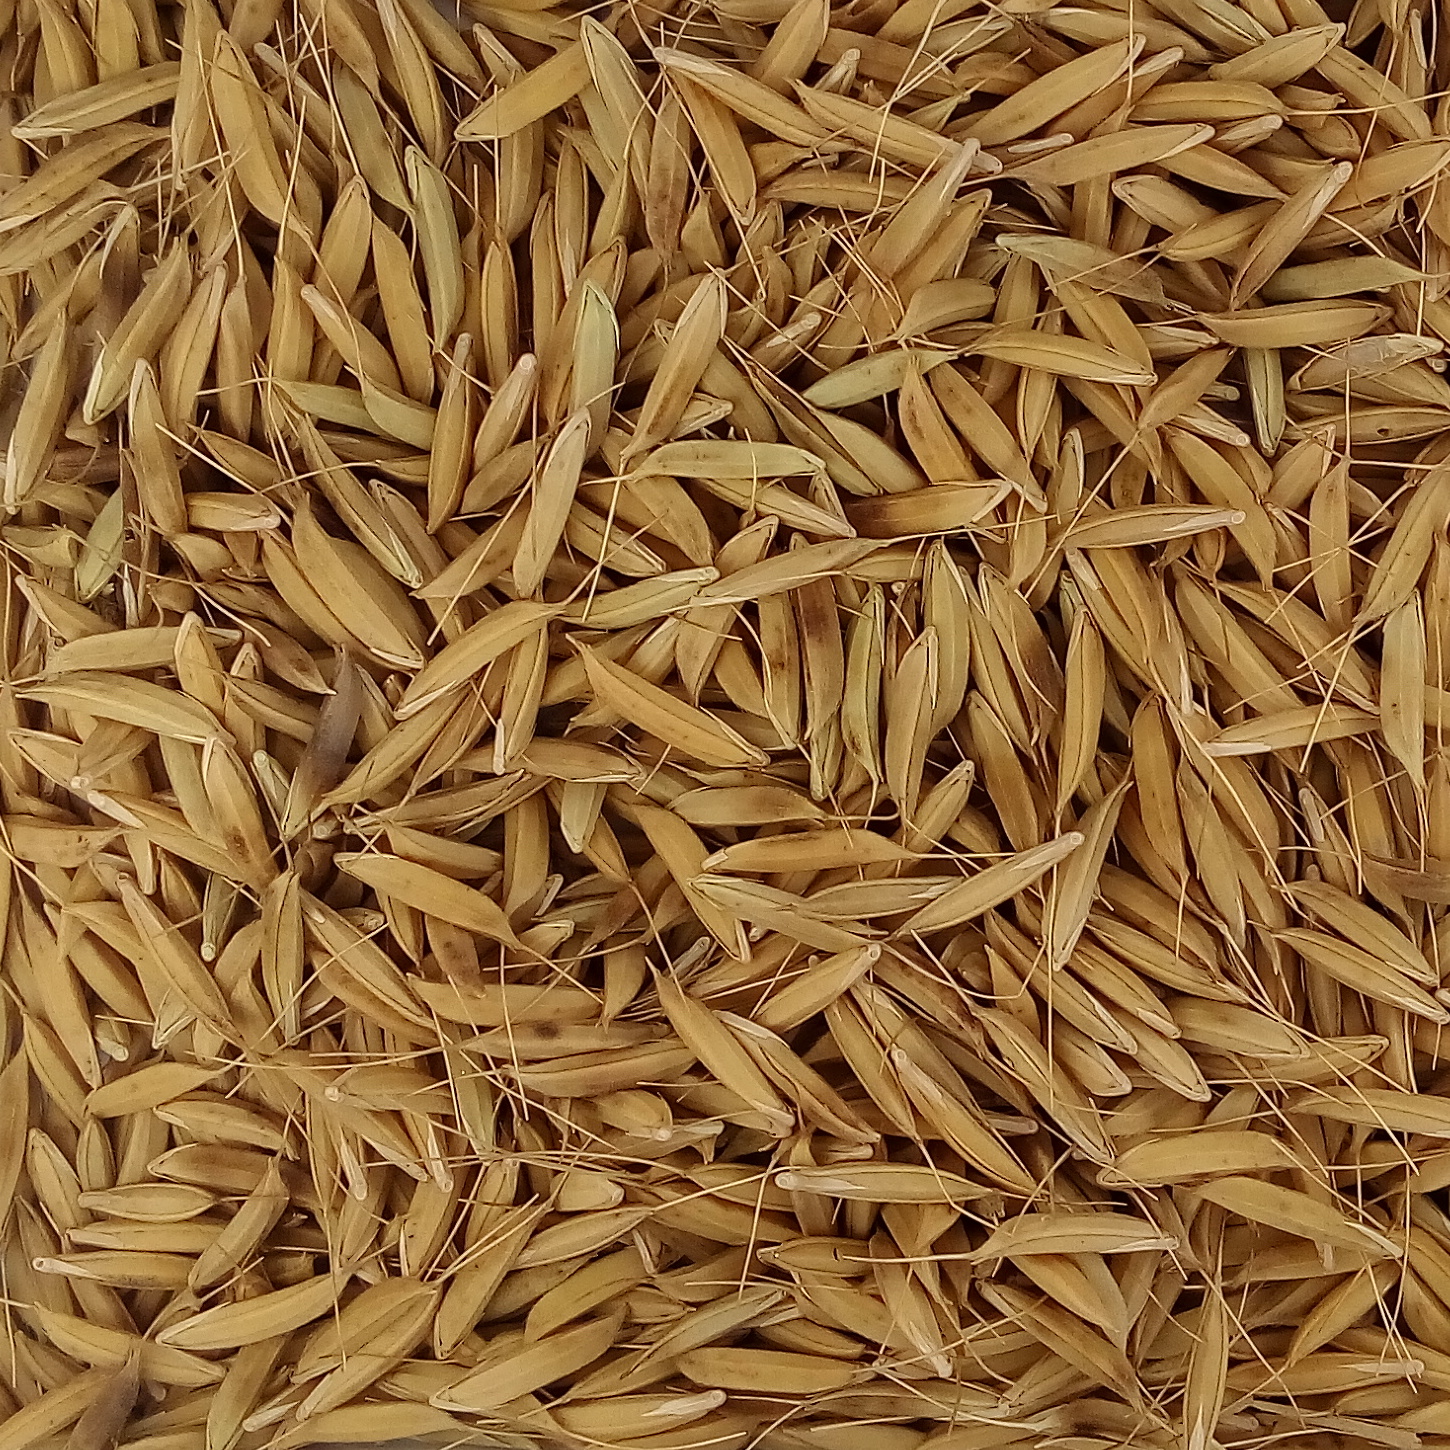
Rice seed variety: CSR_30